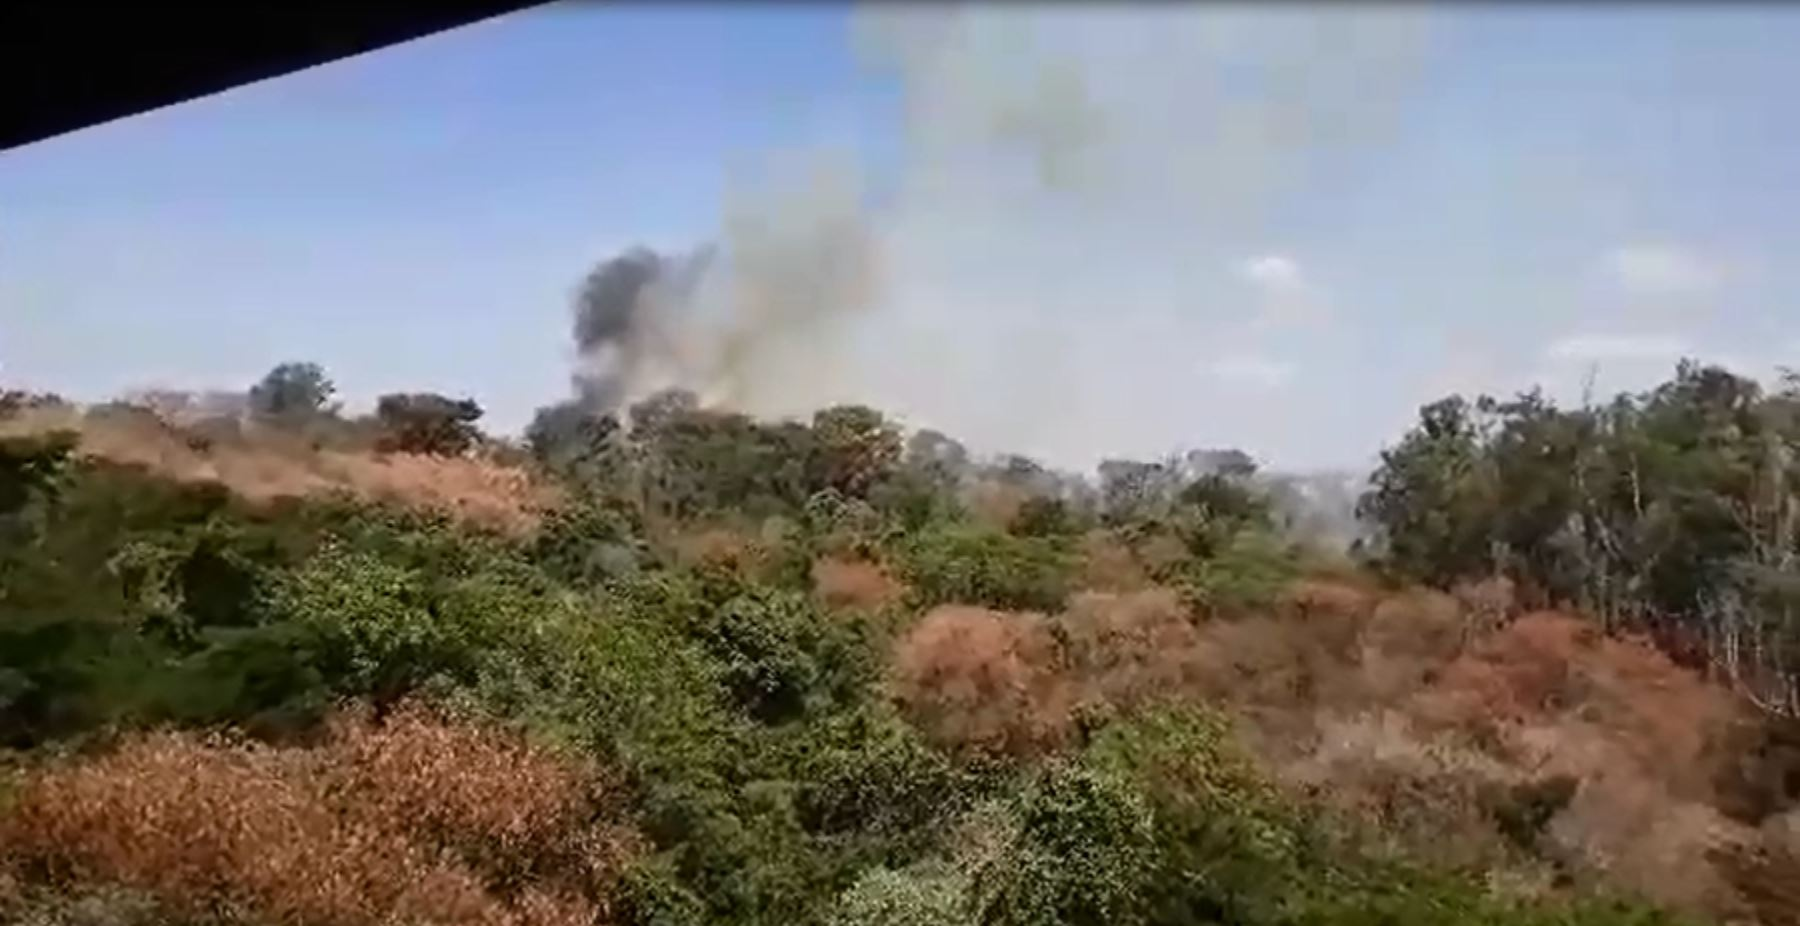
Fire: no
Smoke: yes